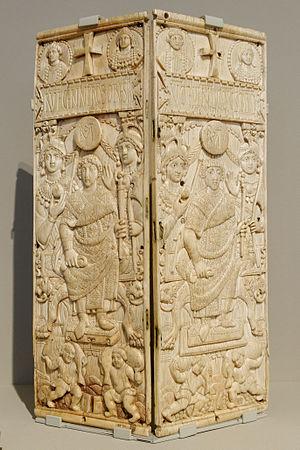
Diptyque consulaire de Rufus Gennadius Probus Orestes. Réalisé à Rome, Italie.
Flavius Rufius Gennadius Probus Orestes était un homme politique de l'Empire romain.